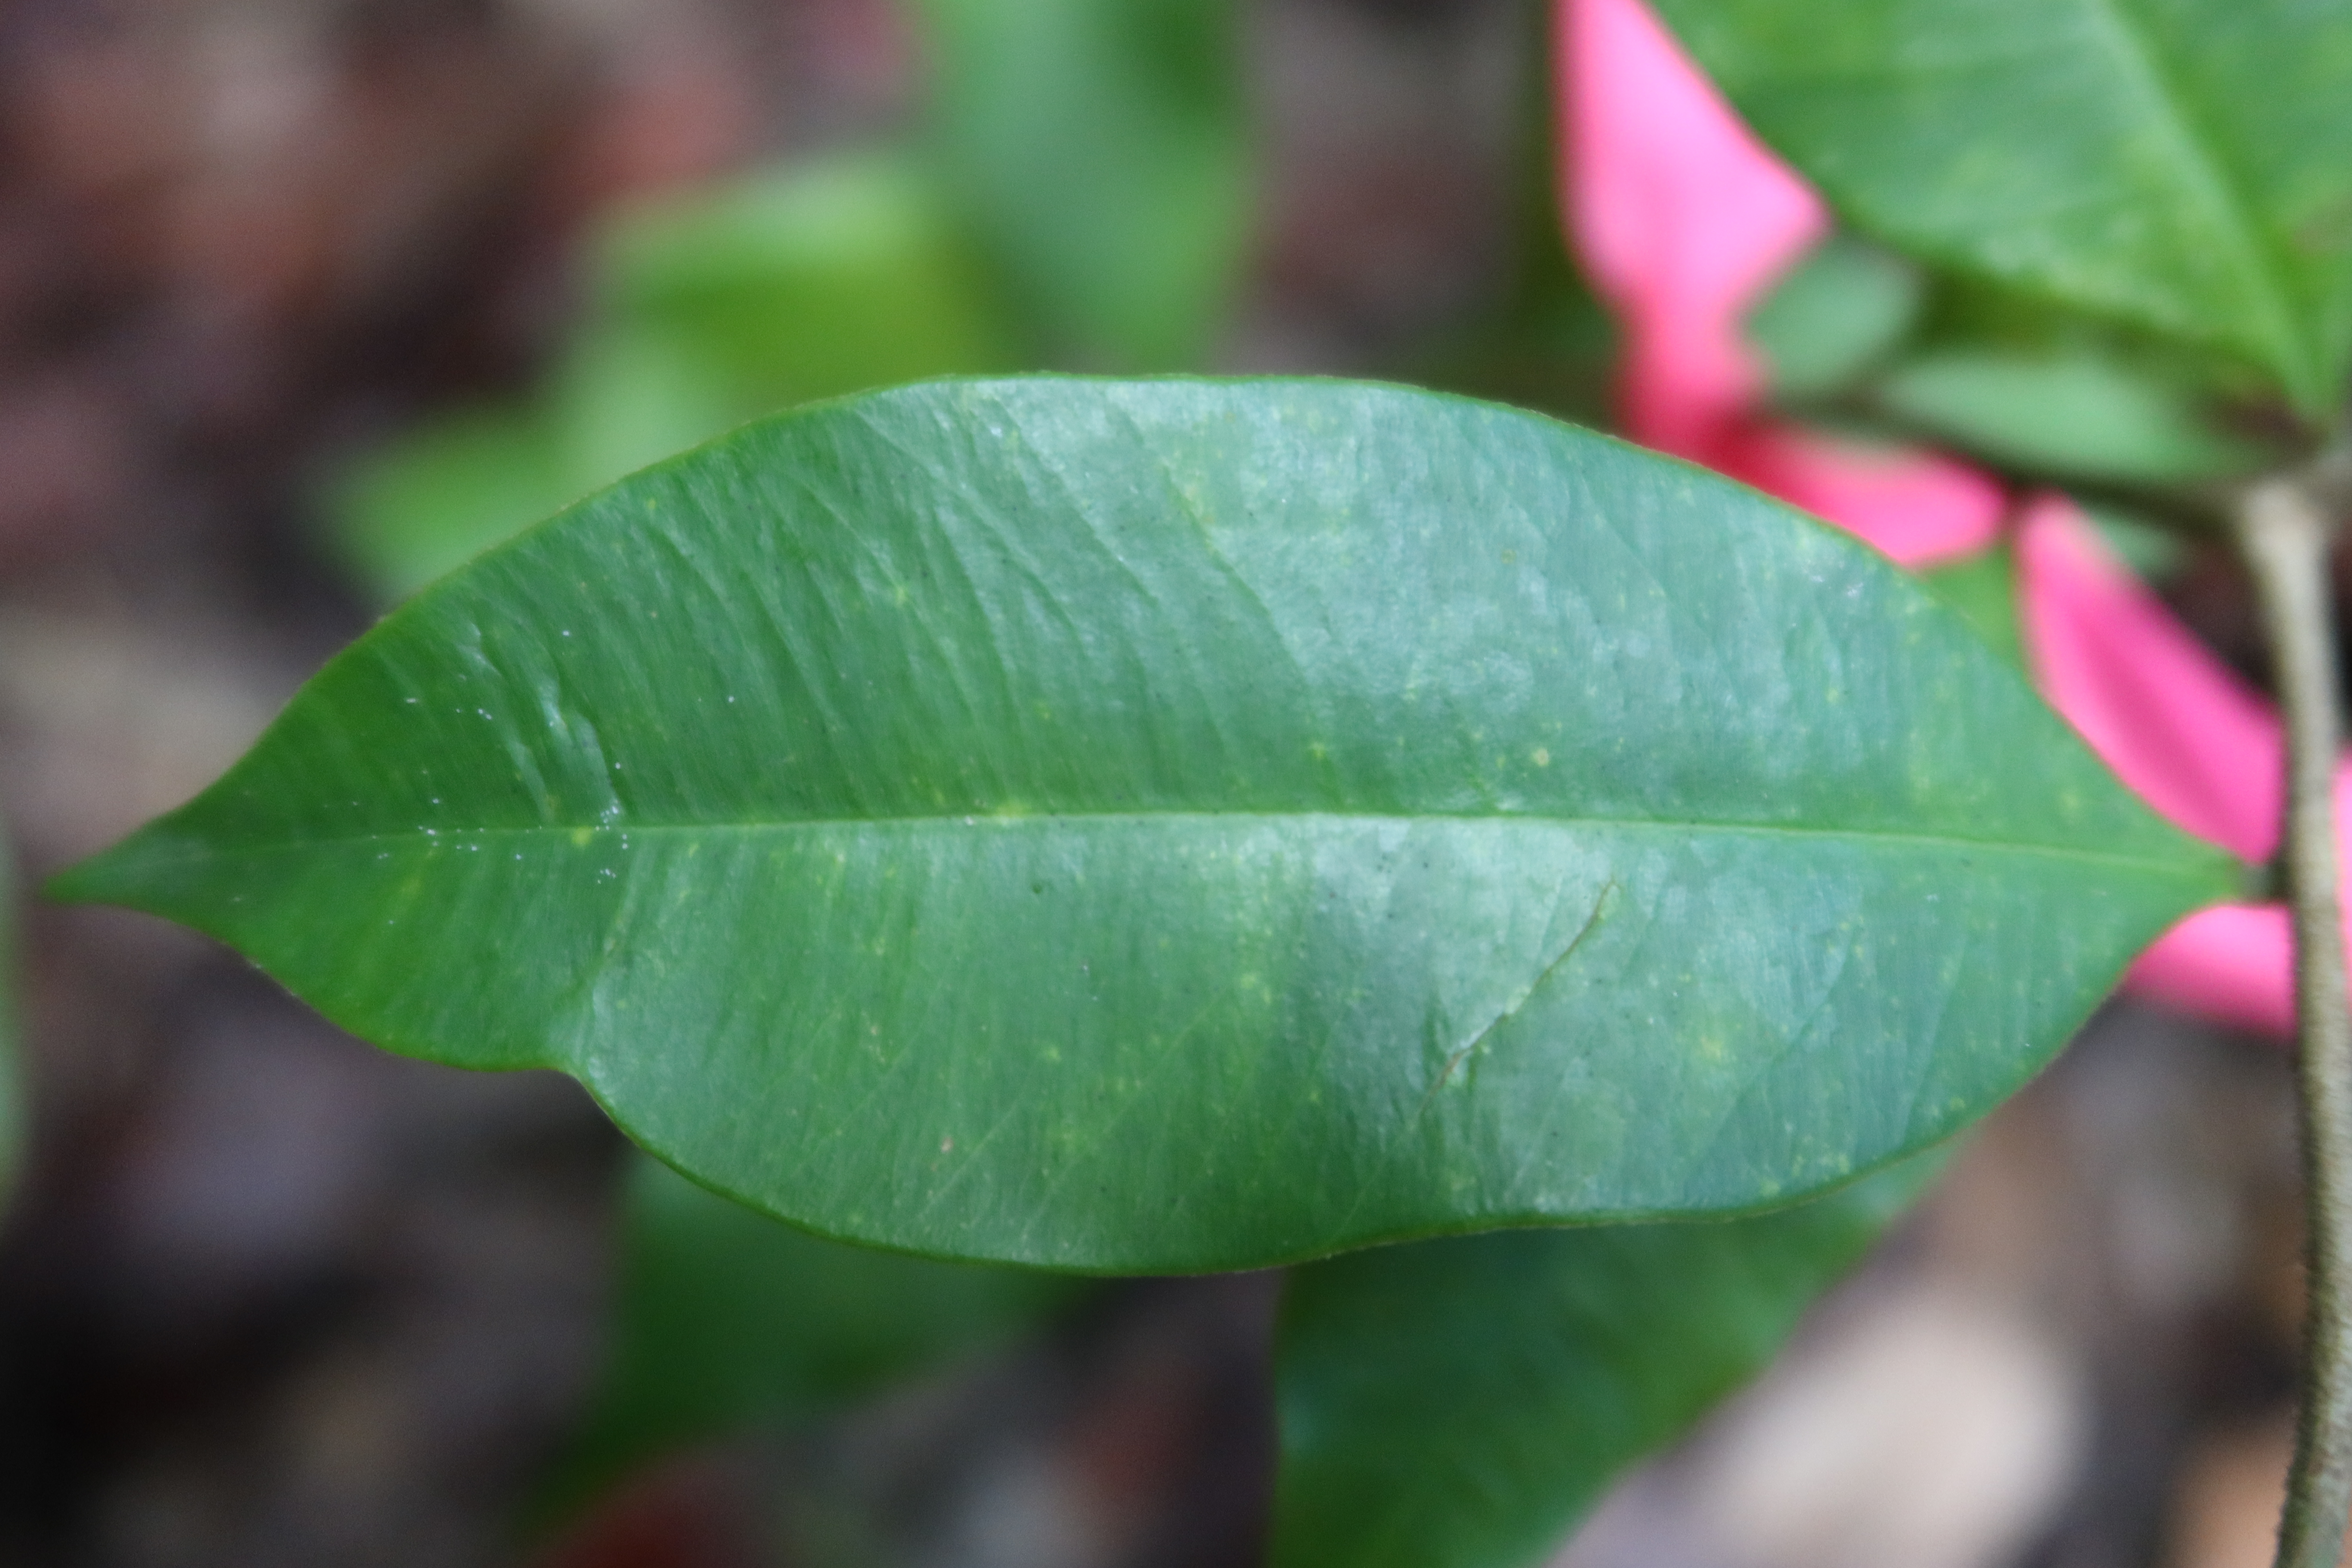
Label: Mosaic Viruses